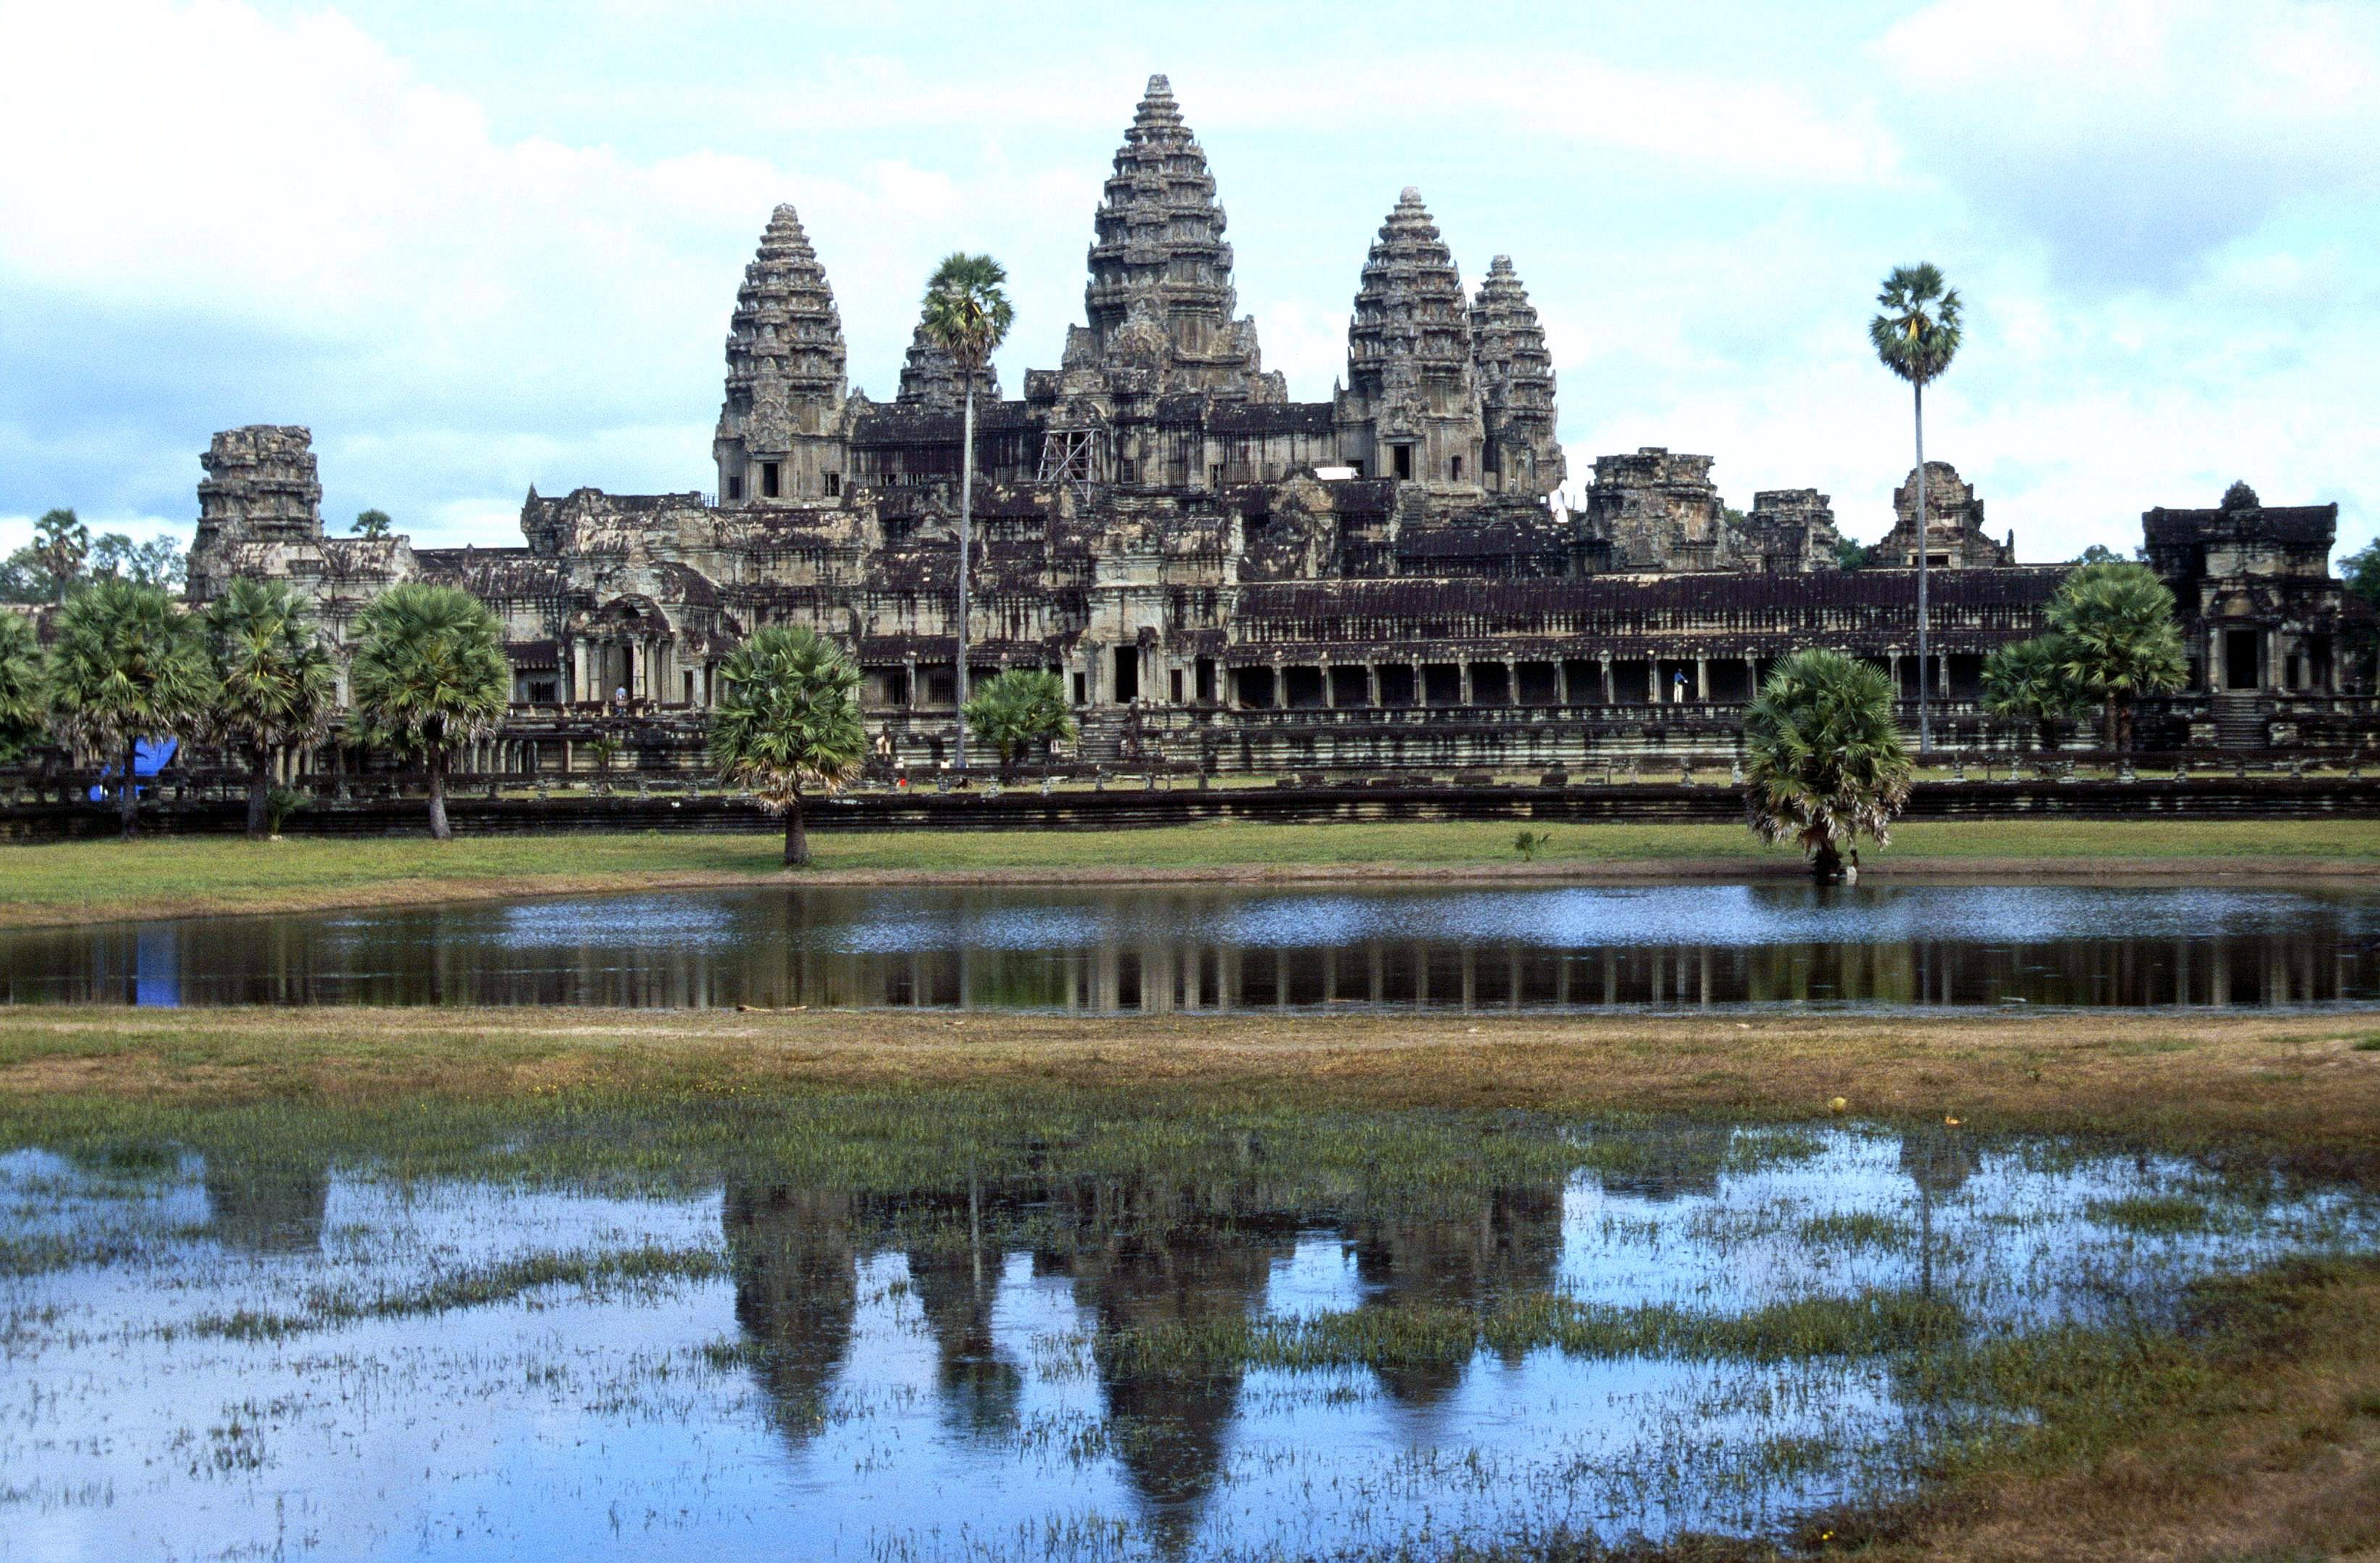
landscape, nature, antique, lake, building, palace, reflection, buddhist, buddhism, religion, asia, landmark, tourism, old building, place of worship, trees, temple, faith, ruins, cambodia, monastery, culture, history, worship, khmer, siem reap, reflections on the water, the unesco world heritage, khmer architecture, 12th century, historic site, medieval town, old temples, angkor wat temple, twelfth century, preah khan, ankor vat